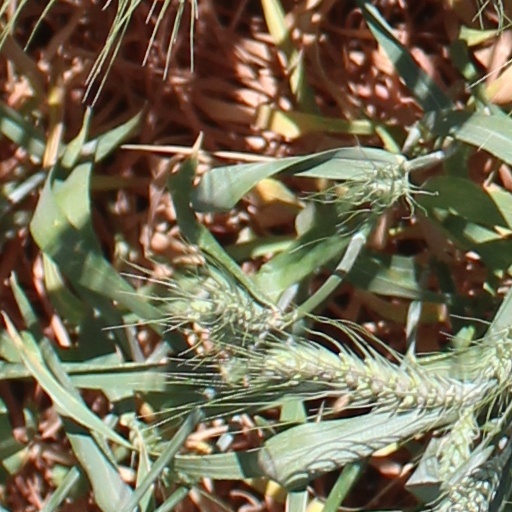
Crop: wheat